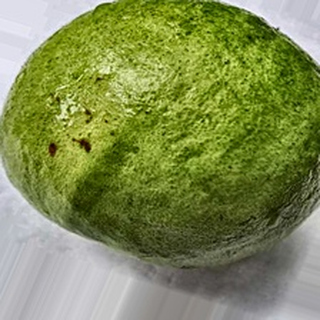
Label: healthy_guava